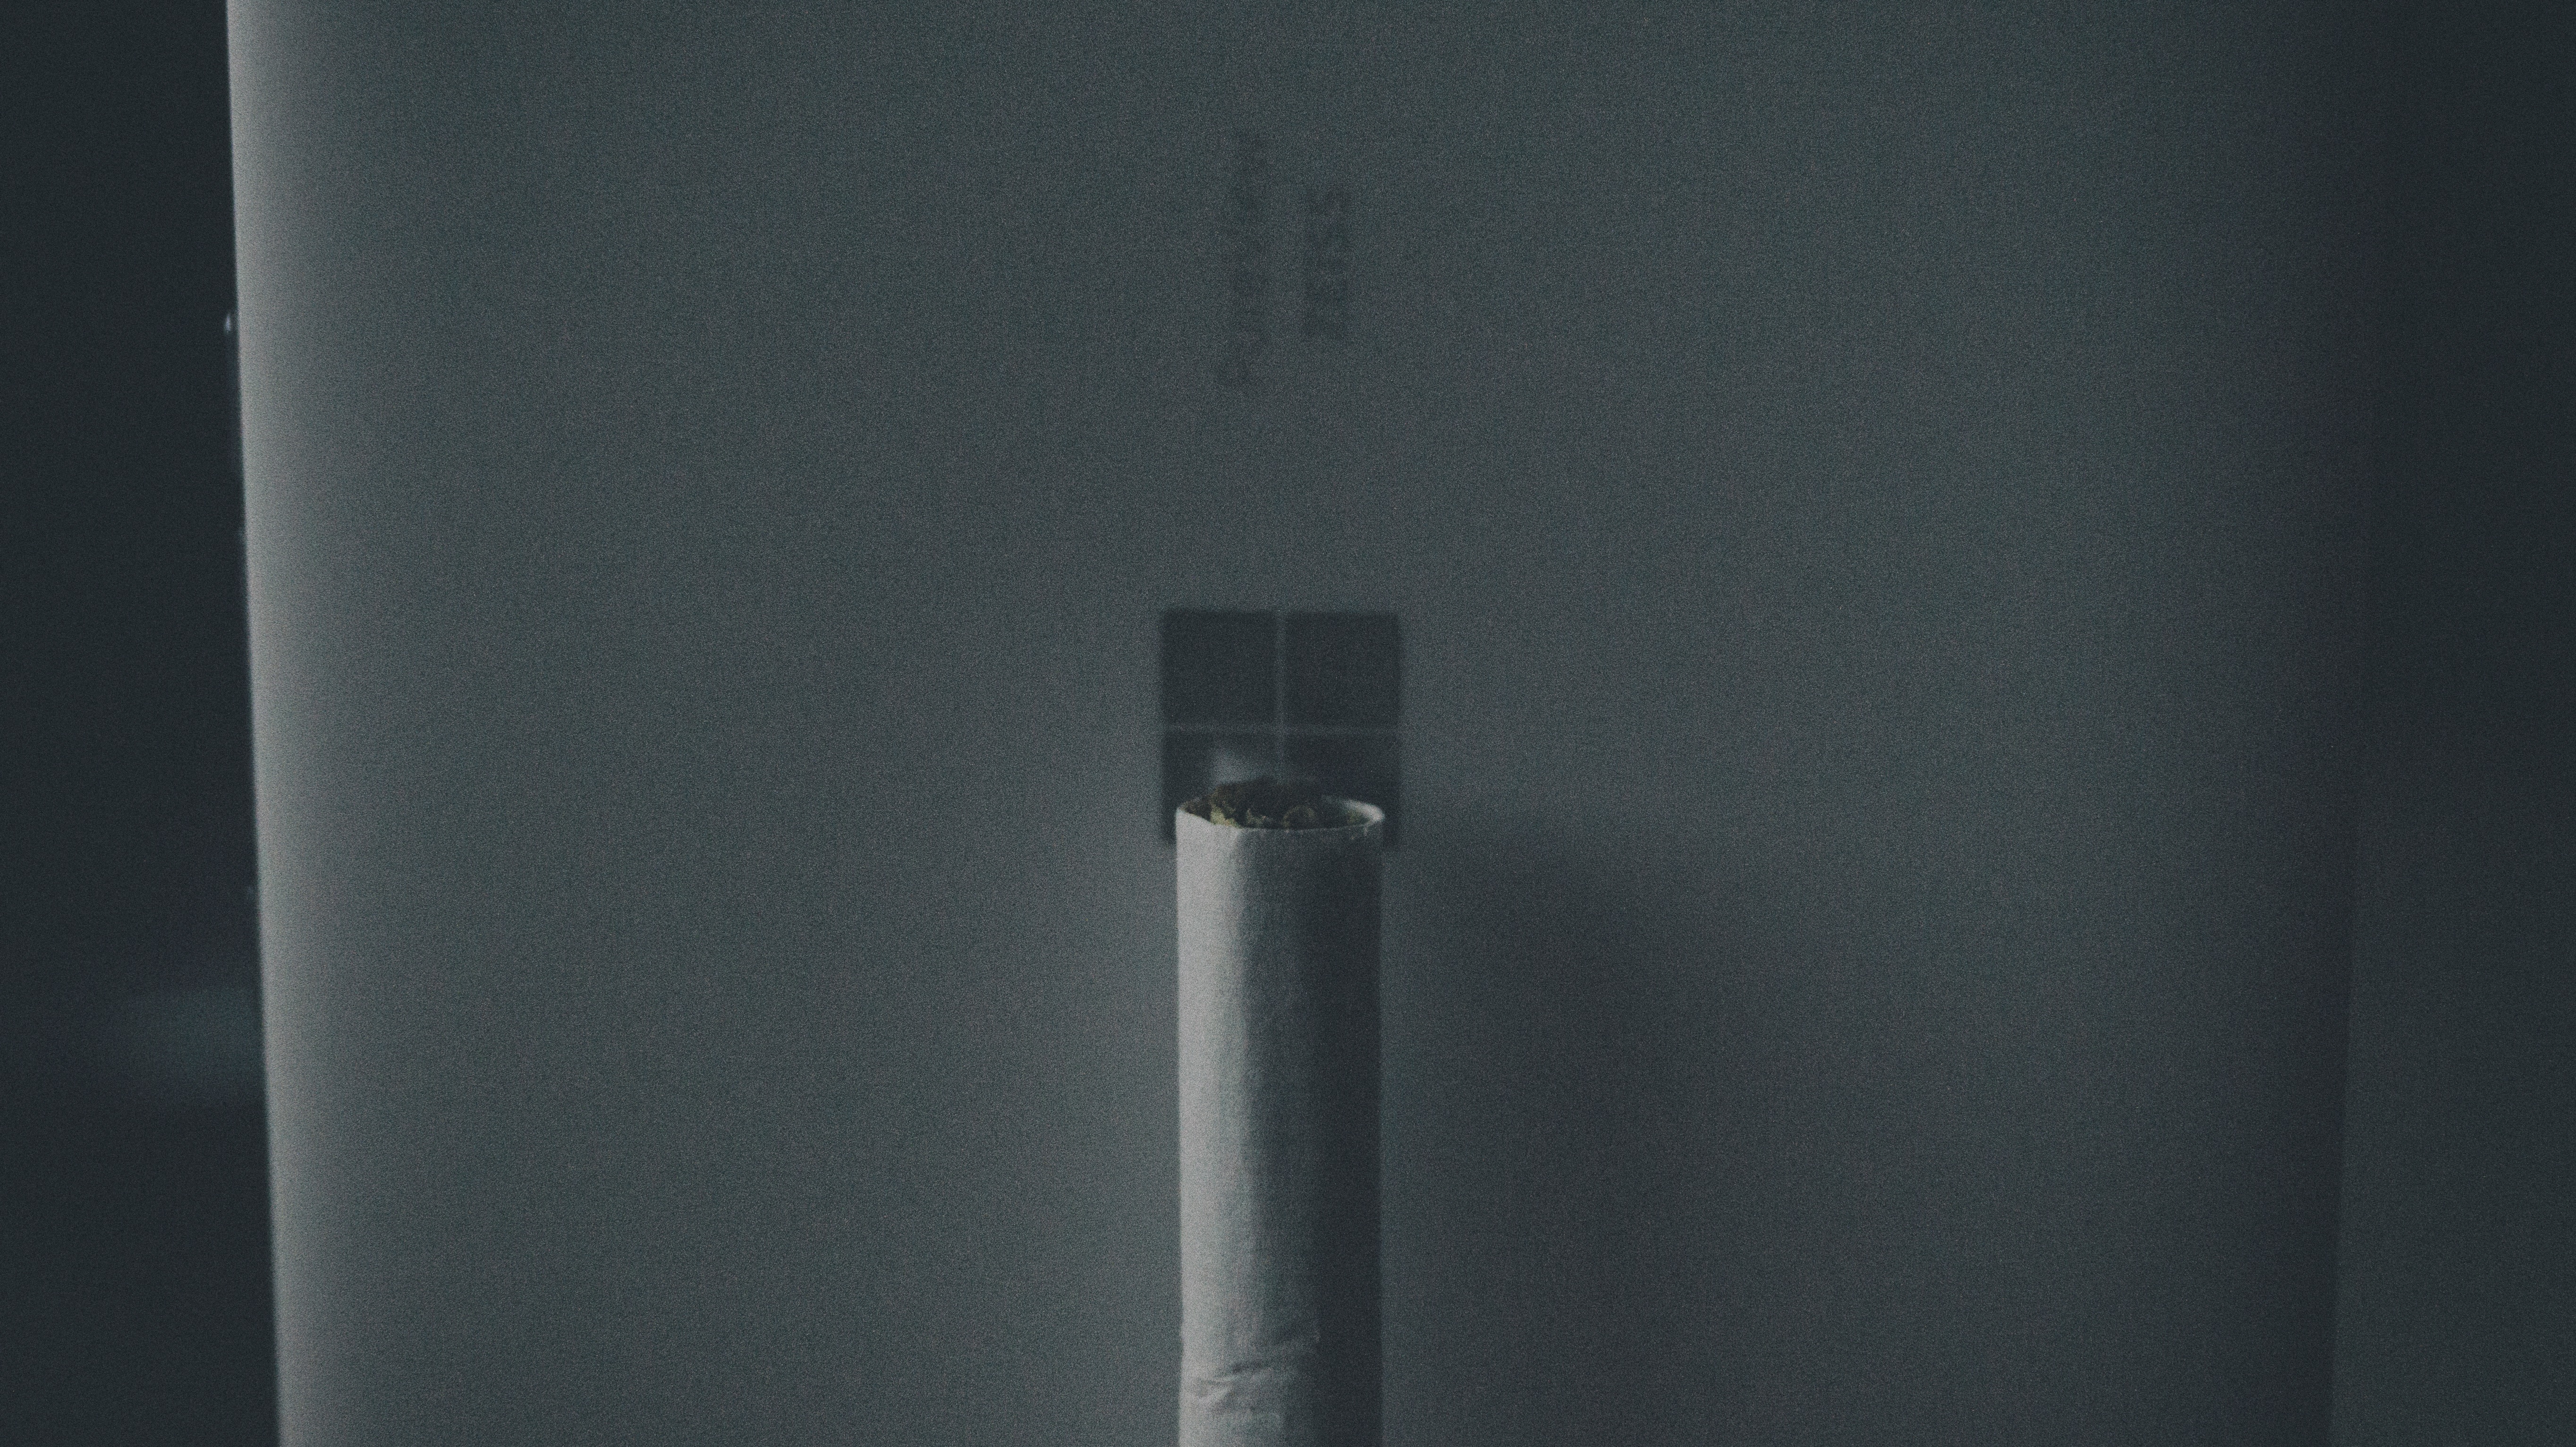
light, lighting, light fixture